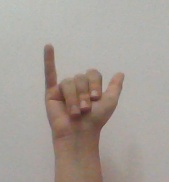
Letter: ya